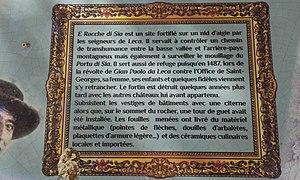
Ota, Corse du Sud, Rocche di Sia
Ota est une commune française située dans la circonscription départementale de la Corse-du-Sud et le territoire de la collectivité de Corse. Elle appartient à l'ancienne piève de Sevinfuori, dans les Deux-Sevi.